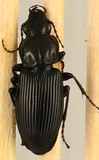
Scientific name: Pterostichus melanarius melanarius
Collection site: Steigerwaldt-Chequamegon NEON (STEI), plot STEI_005